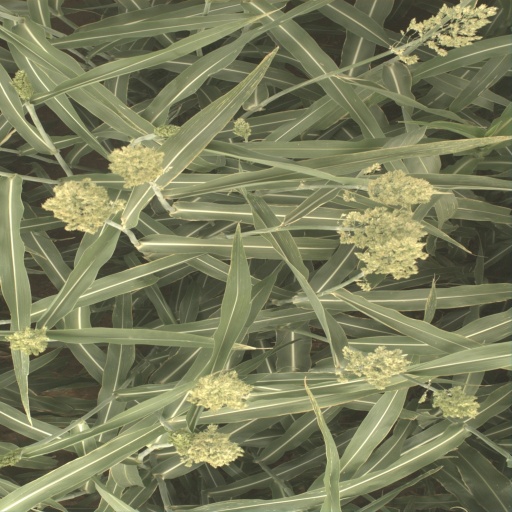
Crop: sorghum